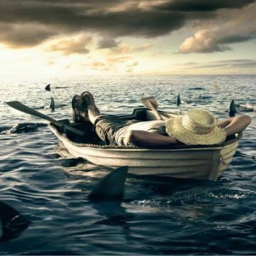
calm in the face of trouble